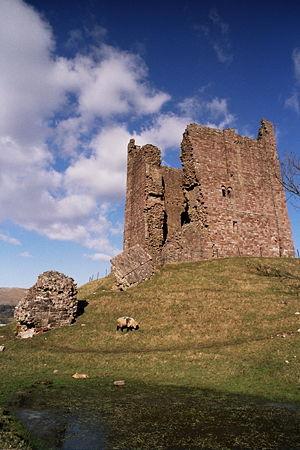
Le château de Brough est un château en ruine du village de Brough, en Cumbria, Angleterre. Il est maintenu par l'English Heritage. Le château est situé sur une large butte, sur laquelle il y a une rangée de constructions, avec une tour circulaire, et les restes d'un ancien donjon.